Saltwood Castle

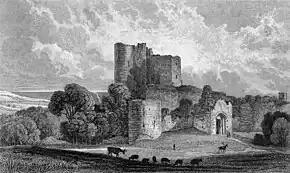
Saltwood Castle c. 1830 before the gatehouse was restored.

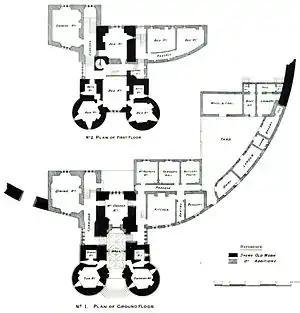
1885 diagram showing restoration of the gatehouse

Thomas Becket had asked Henry II on behalf of the Church for the restoration of the castle as an ecclesiastical palace. Henry instead gave it to one of his loyal barons named Ranulf de Broc.